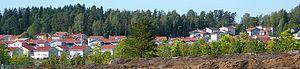
Vanttila est un quartier de la ville d'Espoo en Finlande.